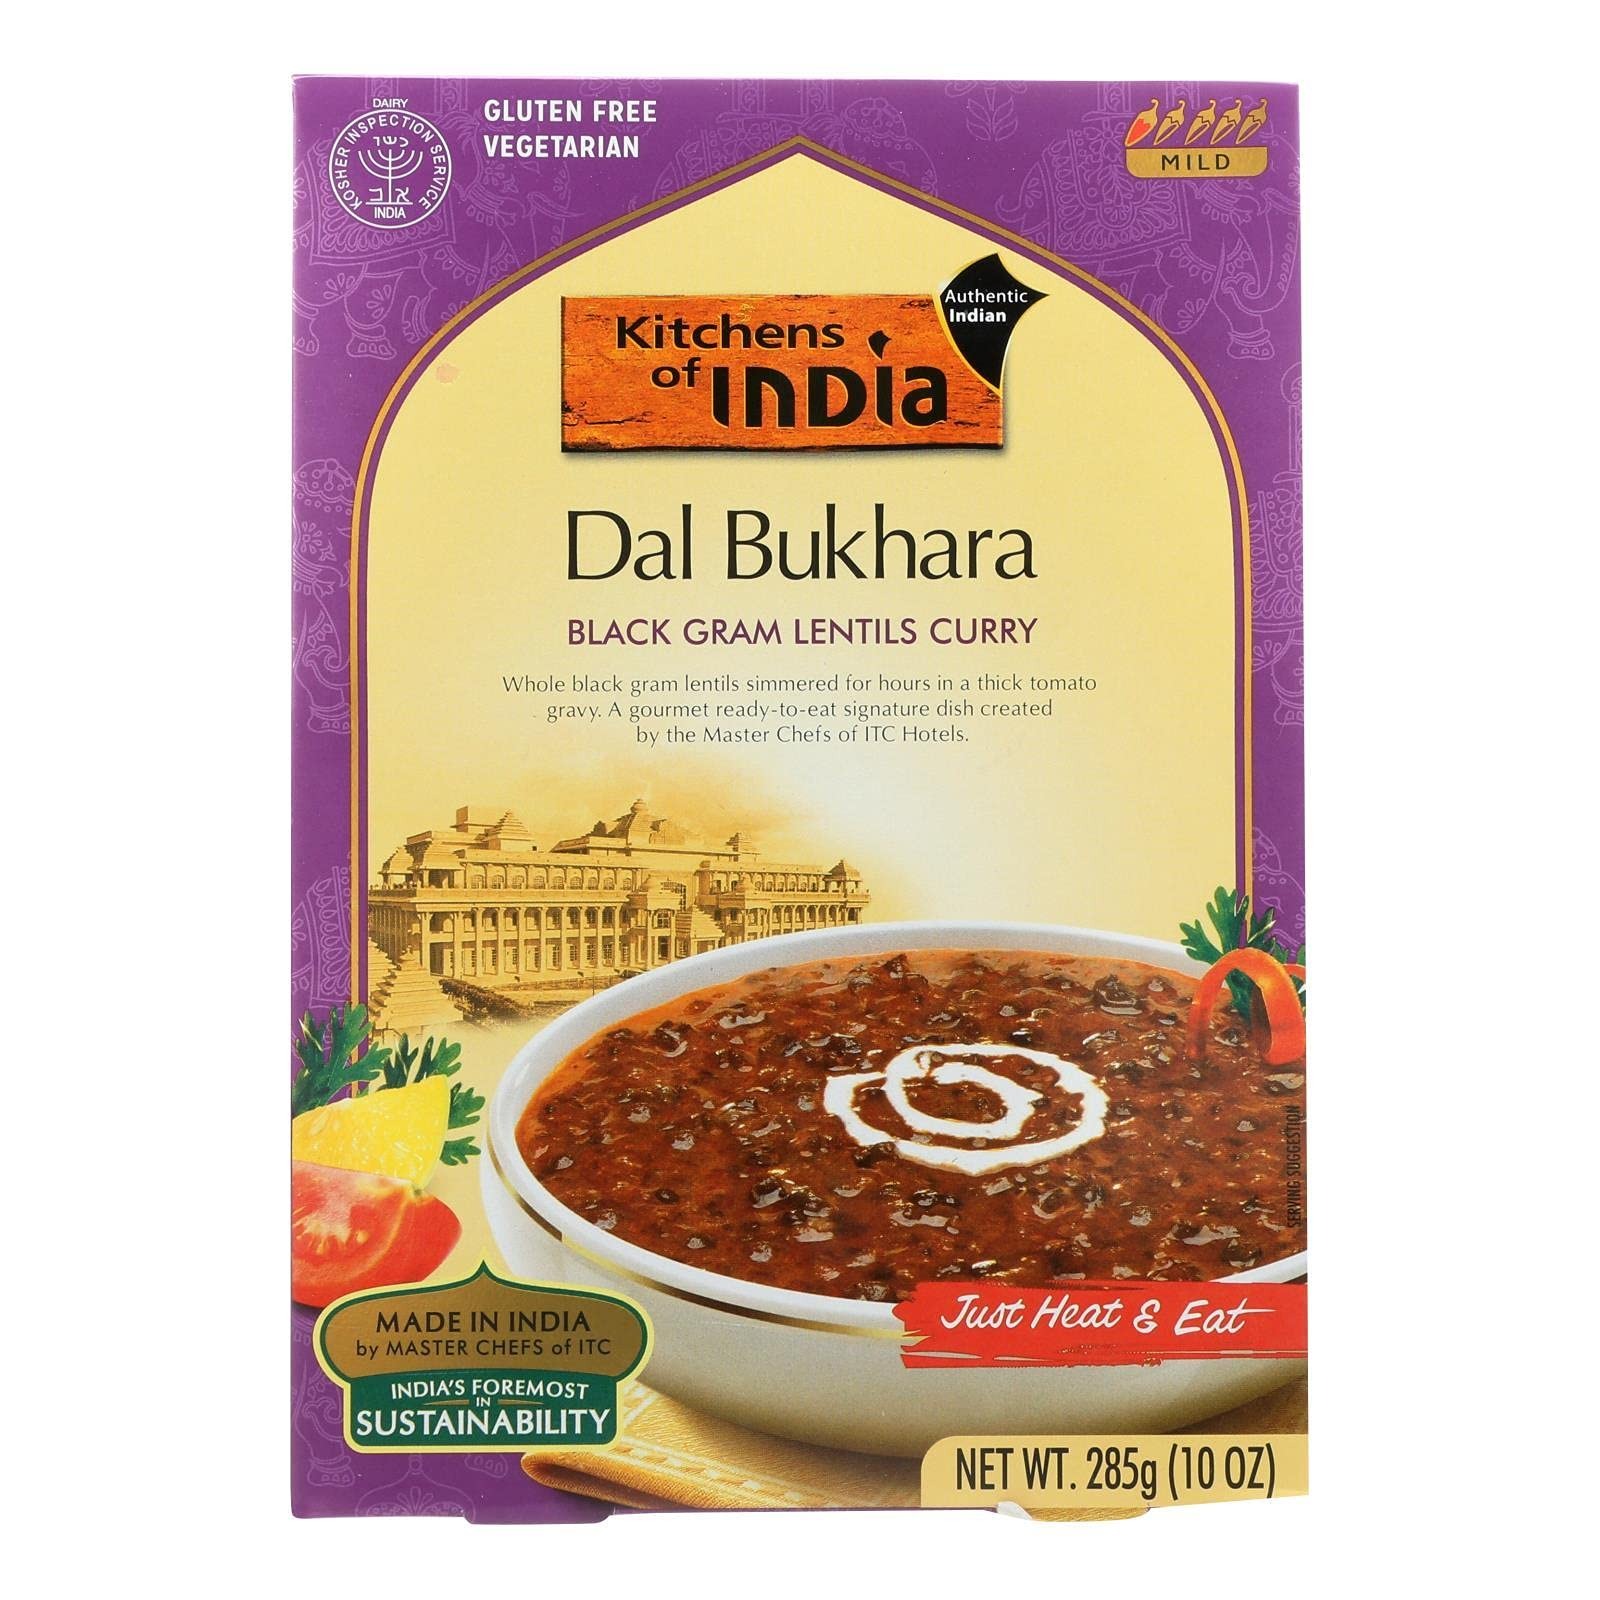
Item Name: Kitchens Of India Ready To Eat Dal Bukhara, Black Gram Lentil Curry, 10-Ounce Boxes (Pack of 6) ( Value Bulk Multi-pack)
Value: 60.0
Unit: Fl Oz

Price: 20.93